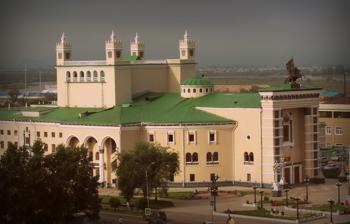
Building: Buryat National Opera
Country: Russia
Year built: 1939
External view, 2012 Theatre's interior, 2011 Theater building in the evening. June 8, 2021 Buryat Opera and Ballet Theatre (officially known as the "G. Tsydynzhapov Buryat State Academic Opera and Ballet Theatre", Buryat : Г. Цыдынжаповай нэрэмжэтэ Буряадай гγрэнэй дуури бγжэгэй эрдэмэй театр , Russian : Бурятский театр оперы и балета имени Г. Ц. Цыдынжапова ) is a music theatre in Ulan-Ude , the capital of the Buryat Republic , Russia. It operates its own music school, a dance school, and an art institute. The theatre opened in 1939. It is named after Buryat drama actor and director Gombozhap Tsydynzhapov (ru) . References